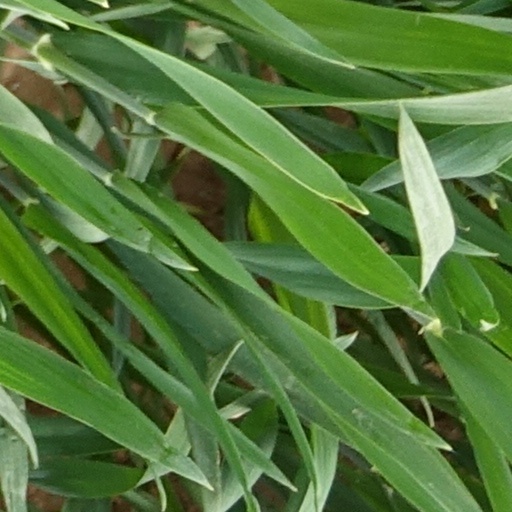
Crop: wheat